Cai Weilian

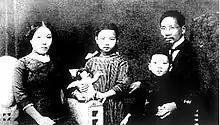
A young Cai Weilian with parents and siblings in Germany, September 1912.

Cai Weilian was born and raised in Shaoxing, Zhejiang; of Chinese philosopher Cai Yuanpei seven children, Weilian was reportedly his favourite. She studied oil painting in both Belgium and France.